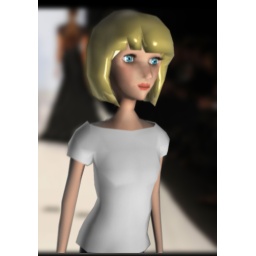
In game screen of slim girl in "Fashion City" on facebook